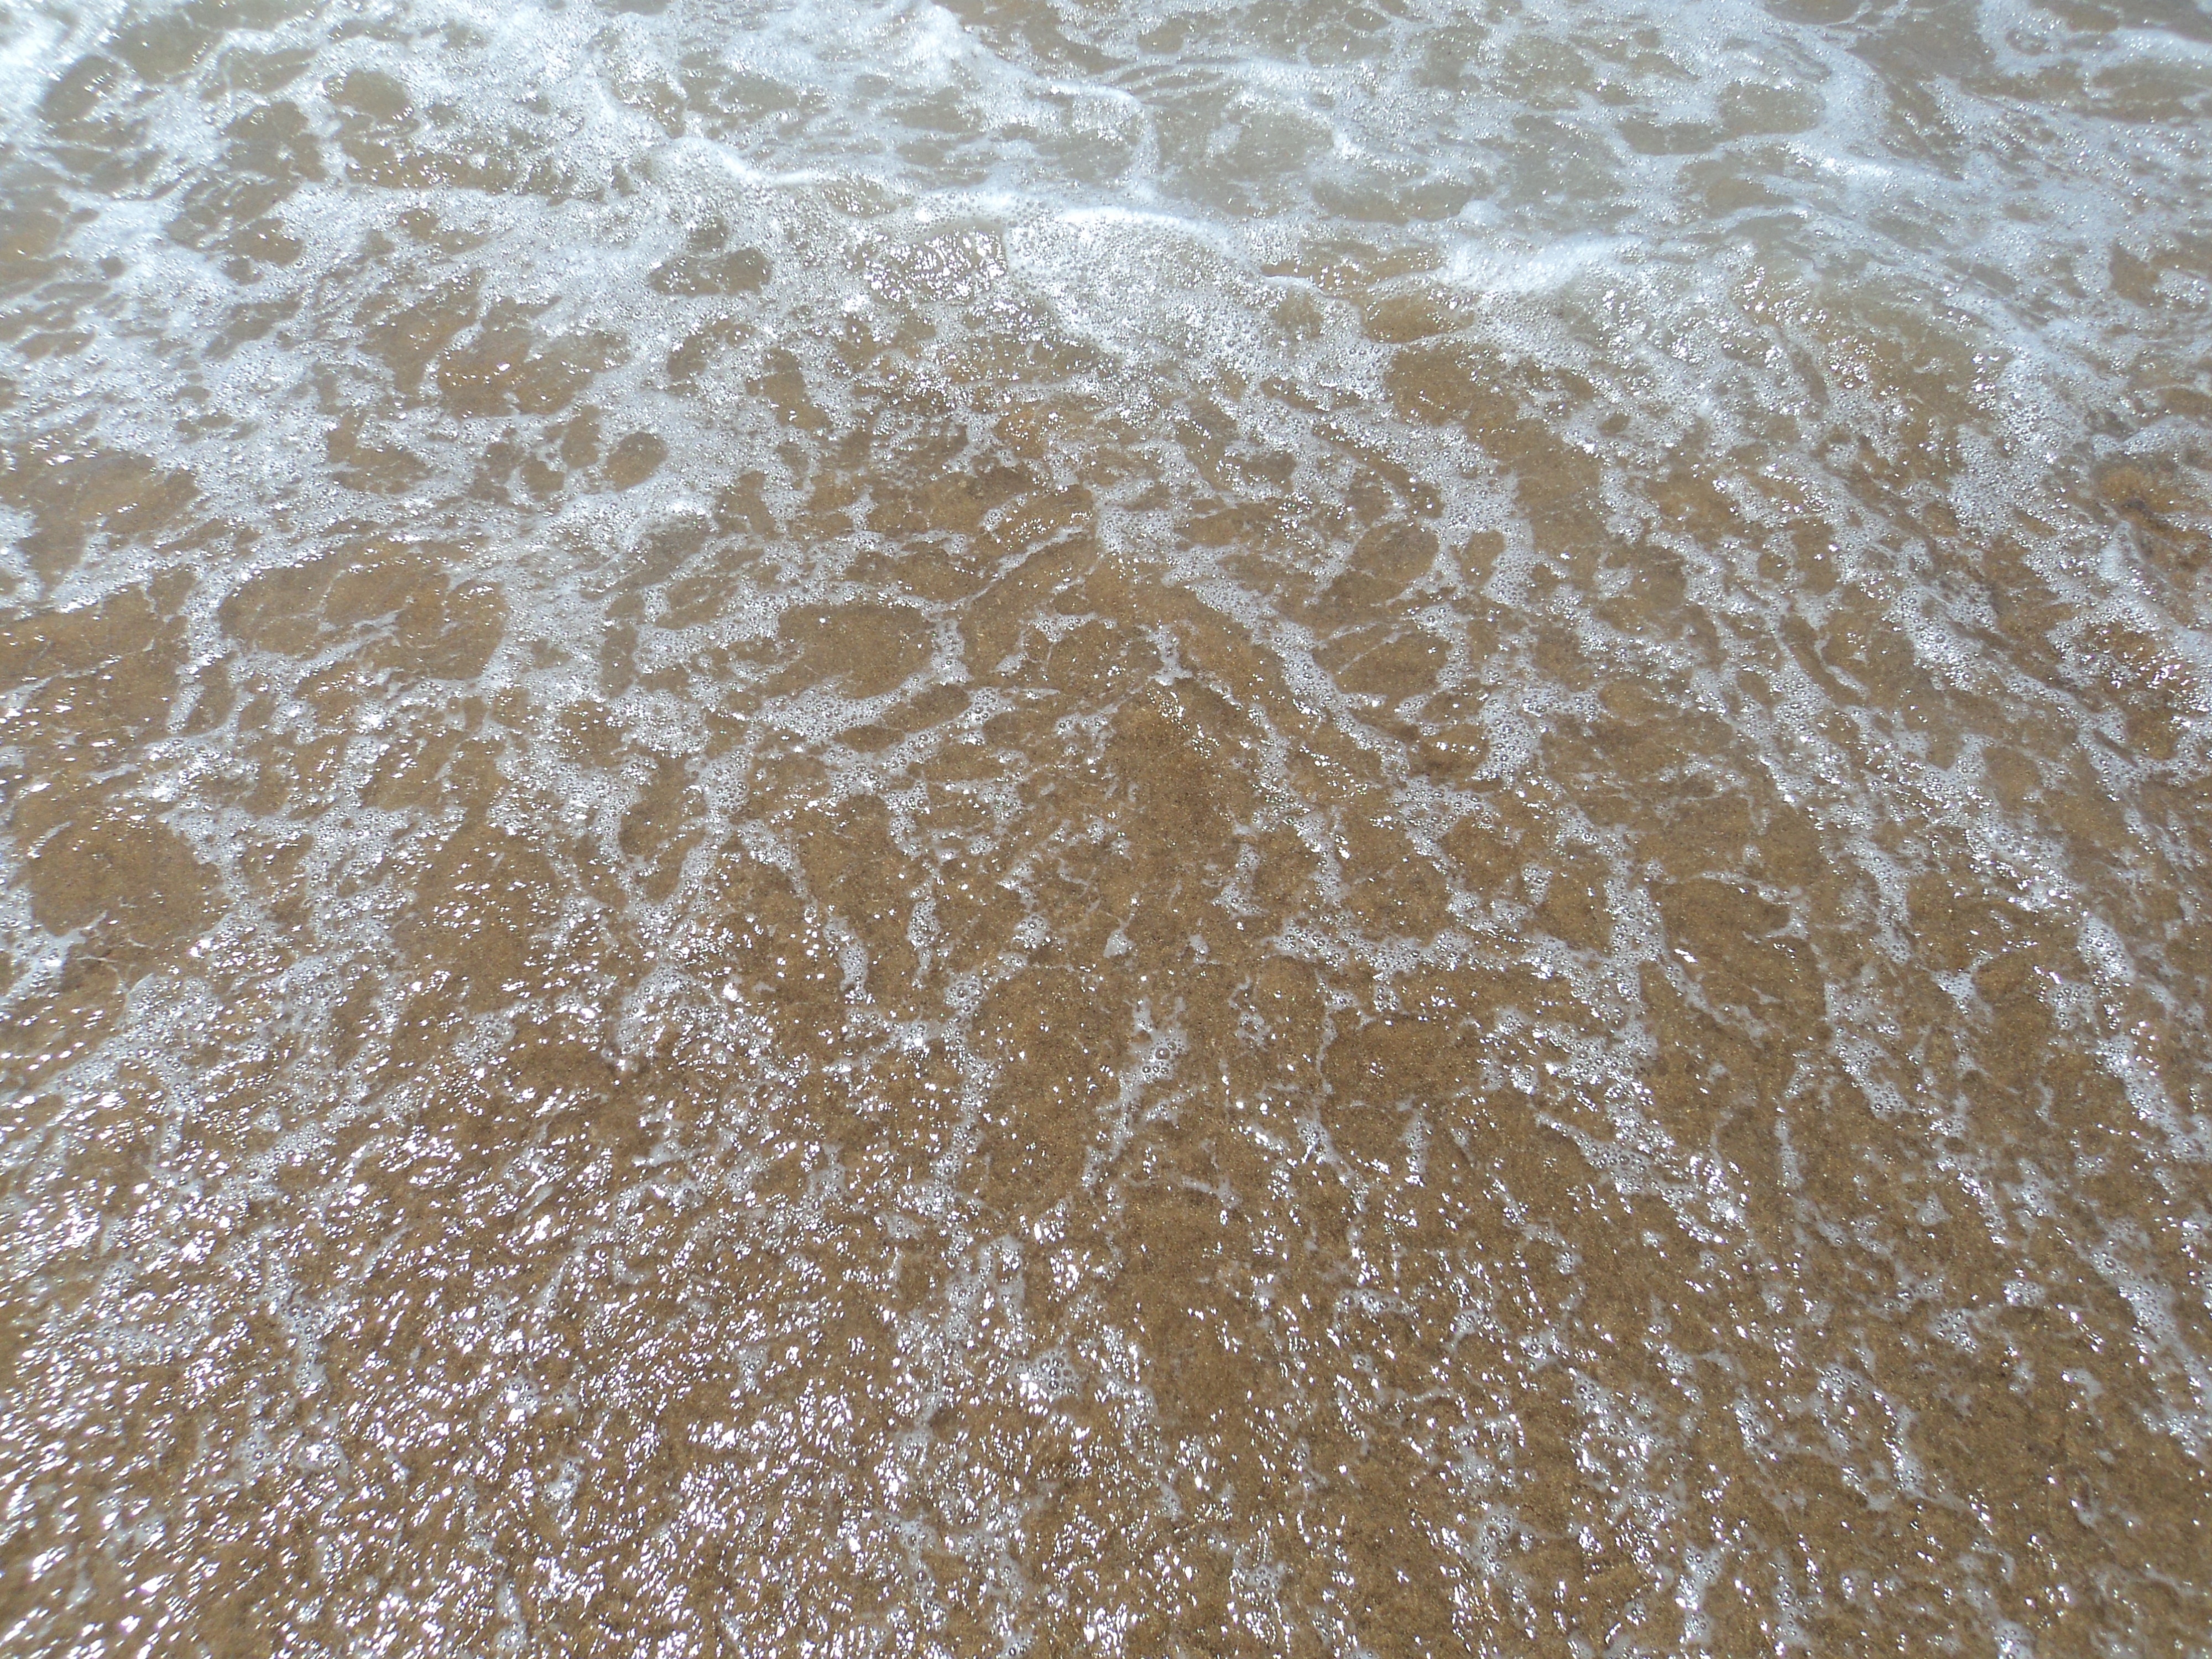
beach, sea, coast, water, sand, ocean, sunlight, texture, wave, floor, frost, weather, holiday, material, flooring